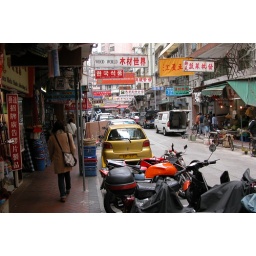
Photos taken in the flower market on Kowloon.